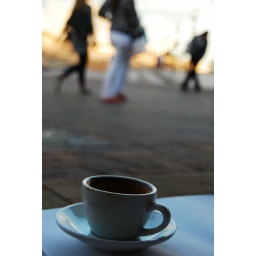
opera house from cafe in the rocks (11)